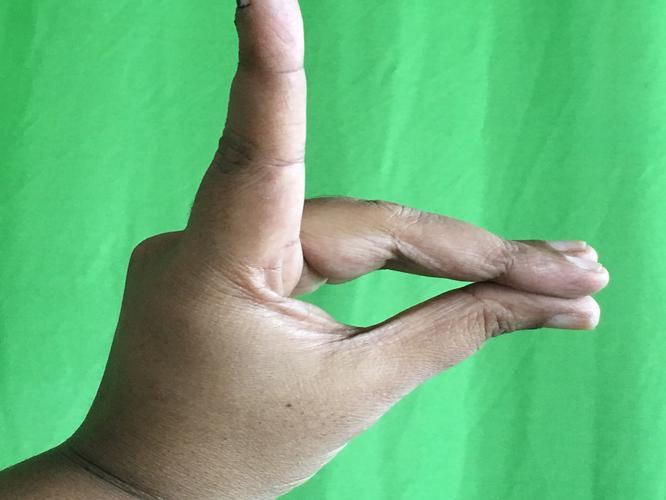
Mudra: Simhamukham
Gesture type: single_hand